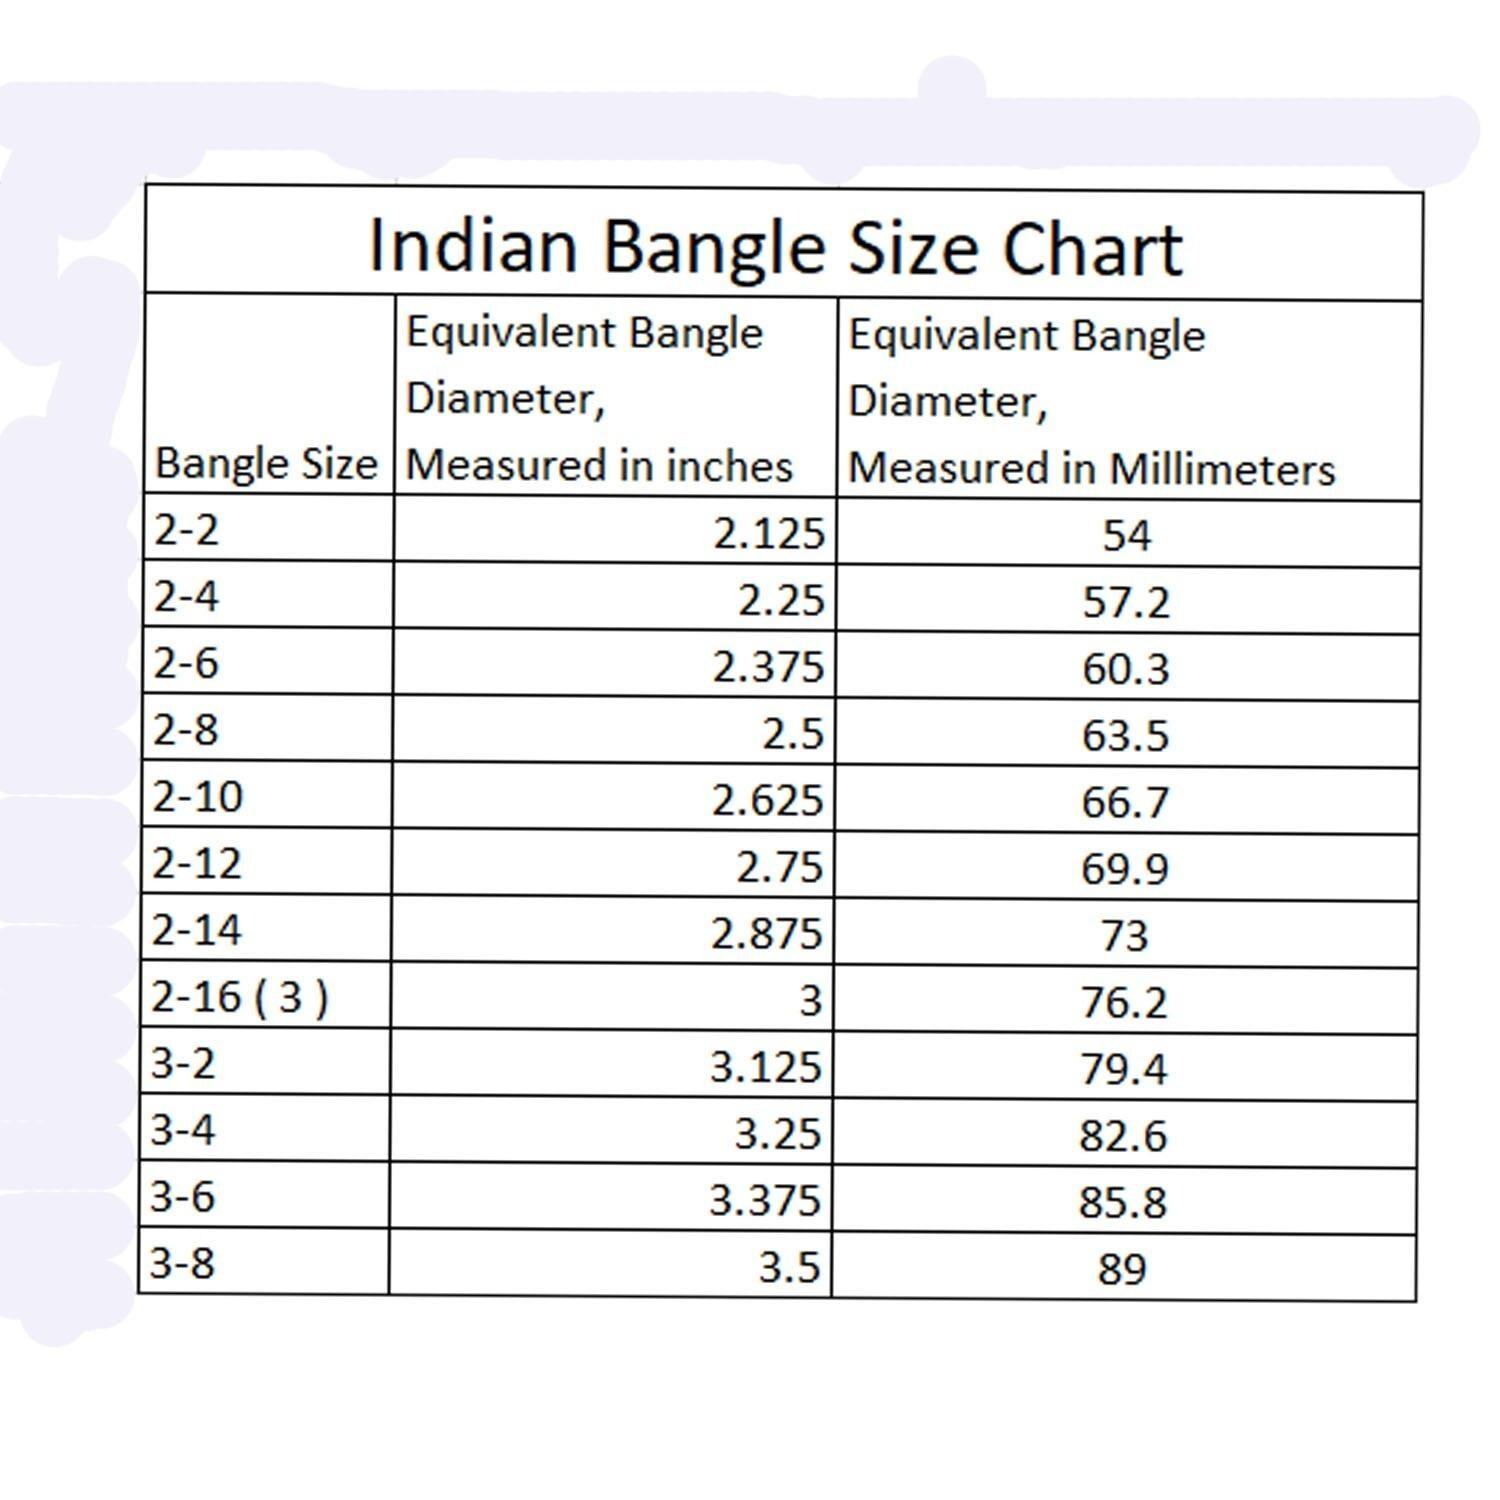
Vidhya Kangan Jamani Stone Stud Brass Bangle
Type: Bracelets & Bangles
Brand: Vidhya Kangan
Price: Rs. 700
 Jamani Stone Stud Brass Bangle ,Size - 2.4,2.6,2.8,2.10 ,Material- Brass ,Pack Of - 2 ,Color- Jamani ,Work- Stone Stud ,Item- Bangle ,SKU- ban12690
Included: Pack of 2